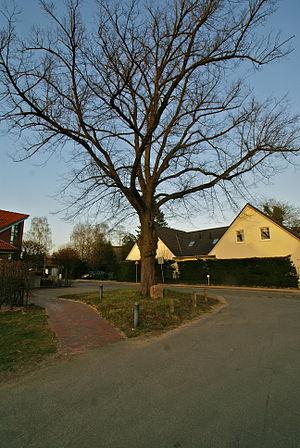
Delingsdorf, Allemagne: Le tilleul de la paix